Claire Brindis

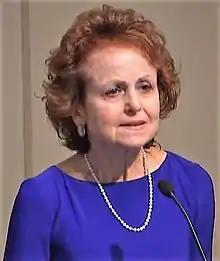
Brindis presents at the Centers for Disease Control in 2018

Claire Brindis, DrPH, is a Distinguished Emerita Professor of Pediatrics and Health Policy (on Recall), Department of Pediatrics and Department of Obstetrics, Gynecology and Reproductive Health Sciences and Emerita Director of the Philip R. Lee Institute for Health Policy Studies at the University of California, San Francisco (UCSF). Her research considers women's, adolescent and child health, as well as adolescent pregnancy prevention strategies. She was elected a member of the Institute of Medicine (now the National Academy of Medicine) in 2010.